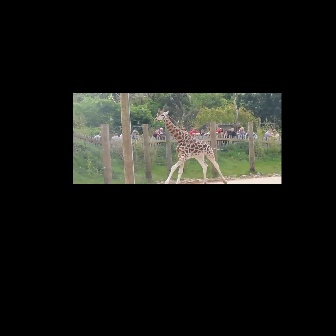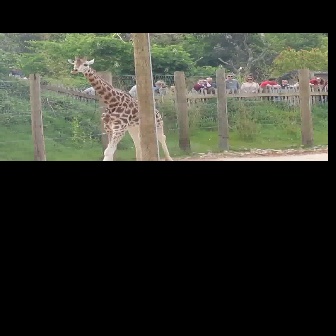
  Please identify the target specified by the bounding box [153,108,229,183] in the first image and locate it in the second image. Return the coordinates in [x_min,y_min,x_max,y_max] format.
Answer: [66,54,173,160]